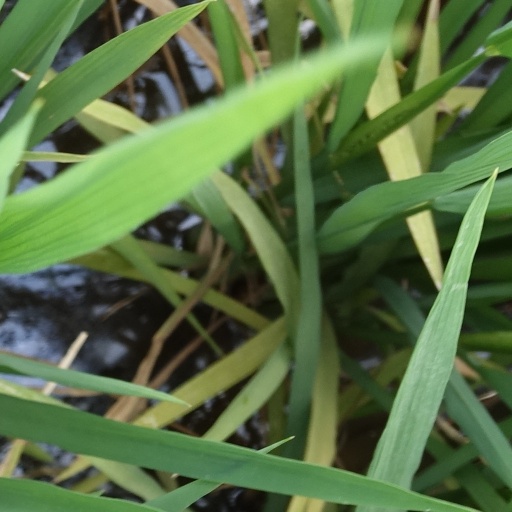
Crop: rice